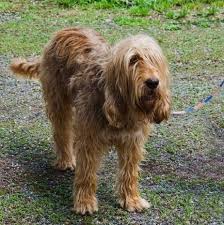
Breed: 217-n000014-otterhound